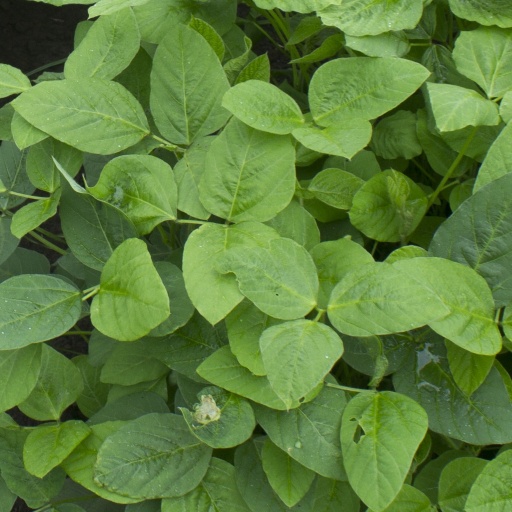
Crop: soybean